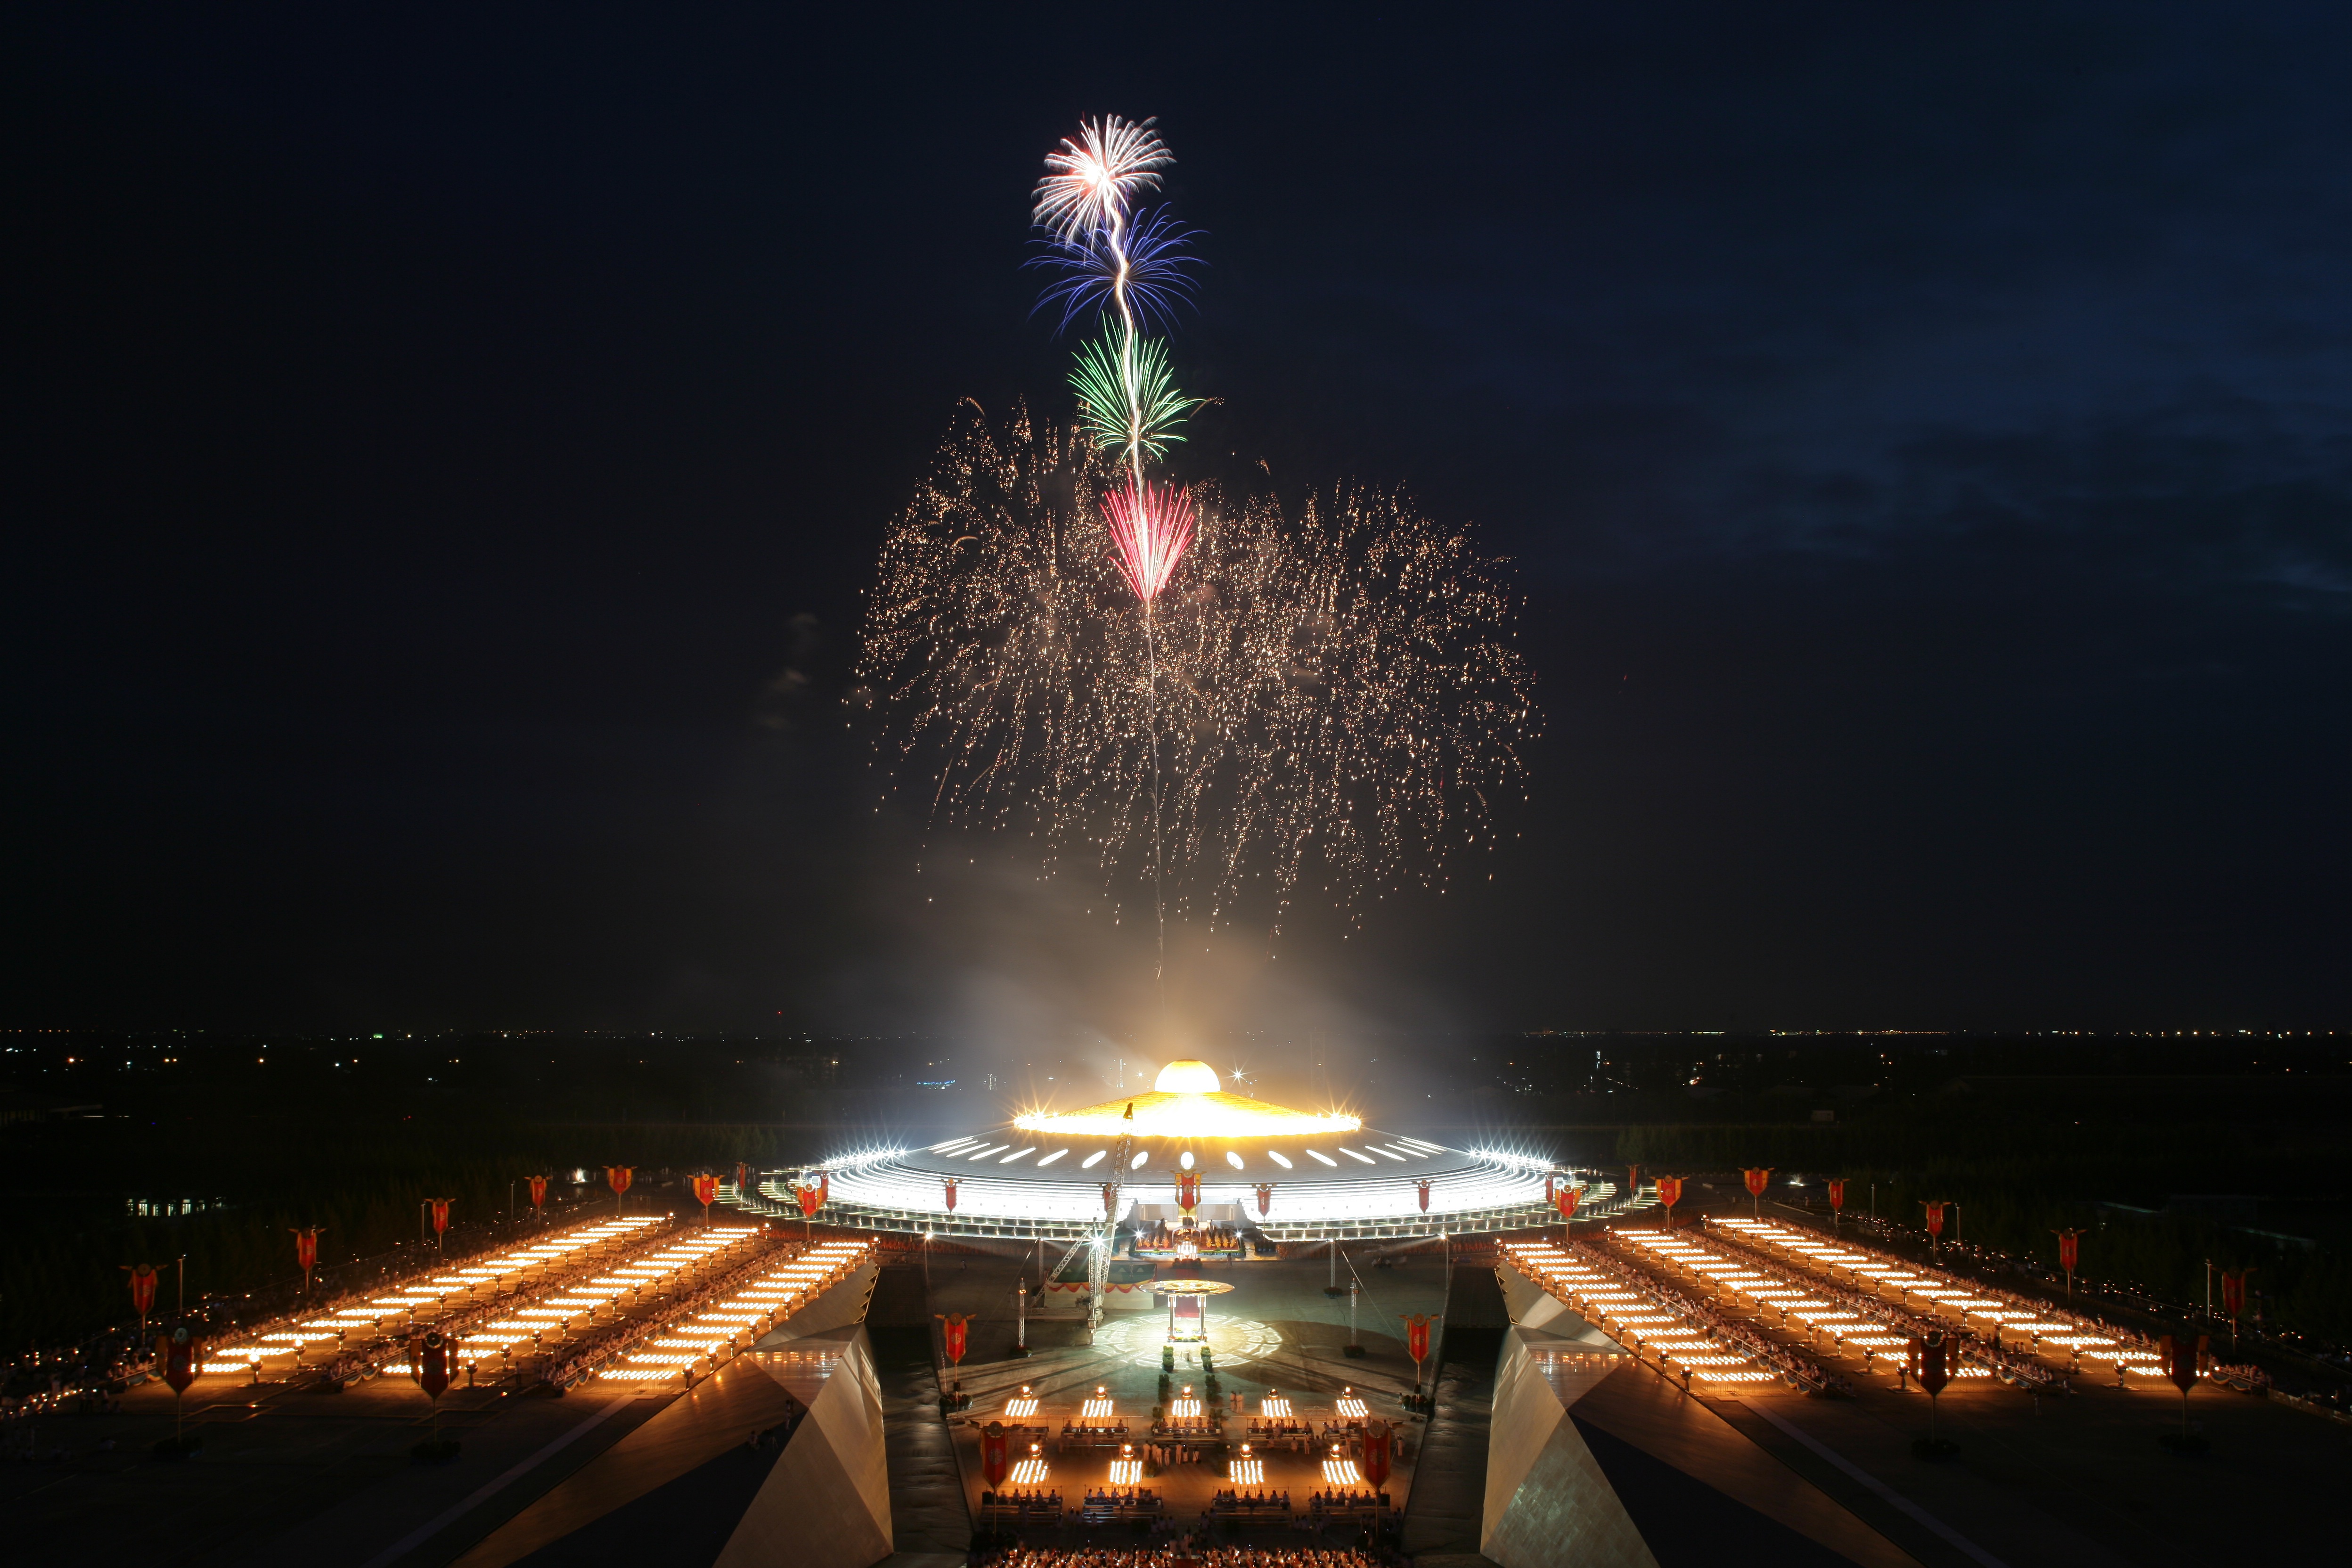
night, recreation, celebration, buddhism, thailand, festival, fireworks, temple, event, wat, outdoor recreation, dhammakaya pagoda, phra dhammakaya